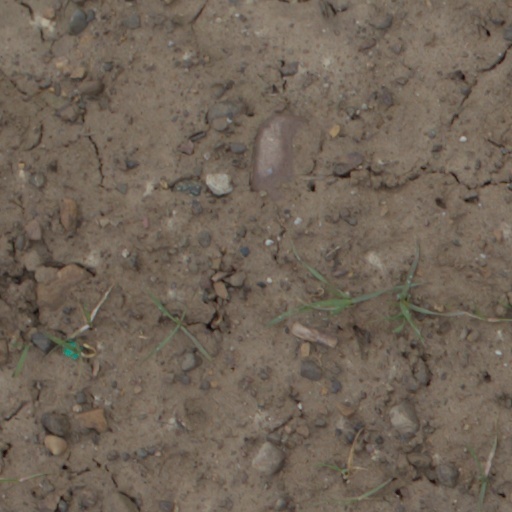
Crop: wheat